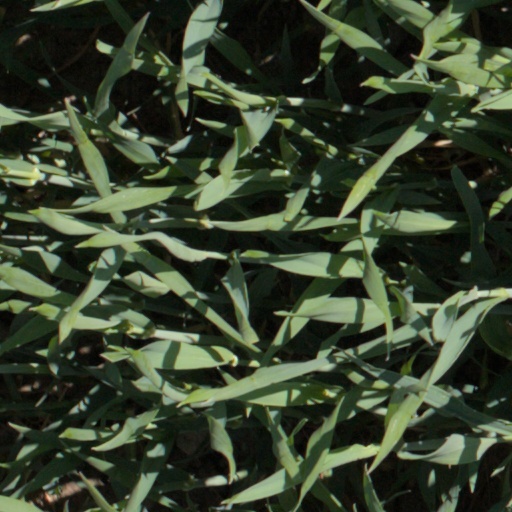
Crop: wheat